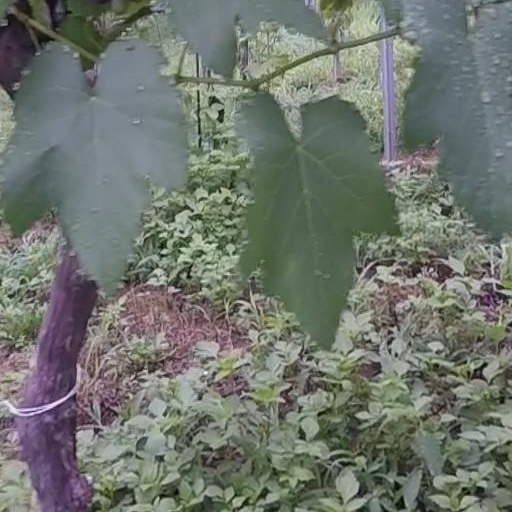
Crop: grape